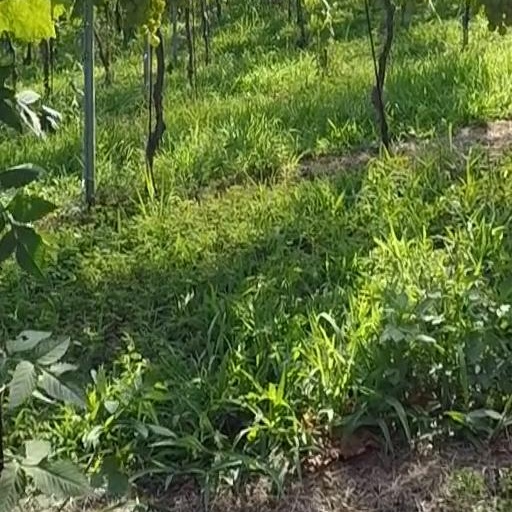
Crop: grape